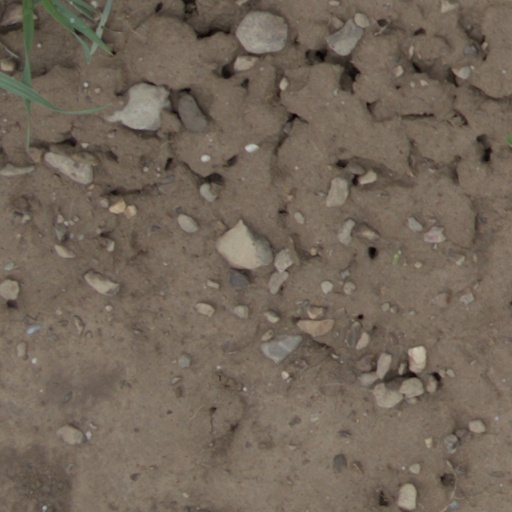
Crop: wheat